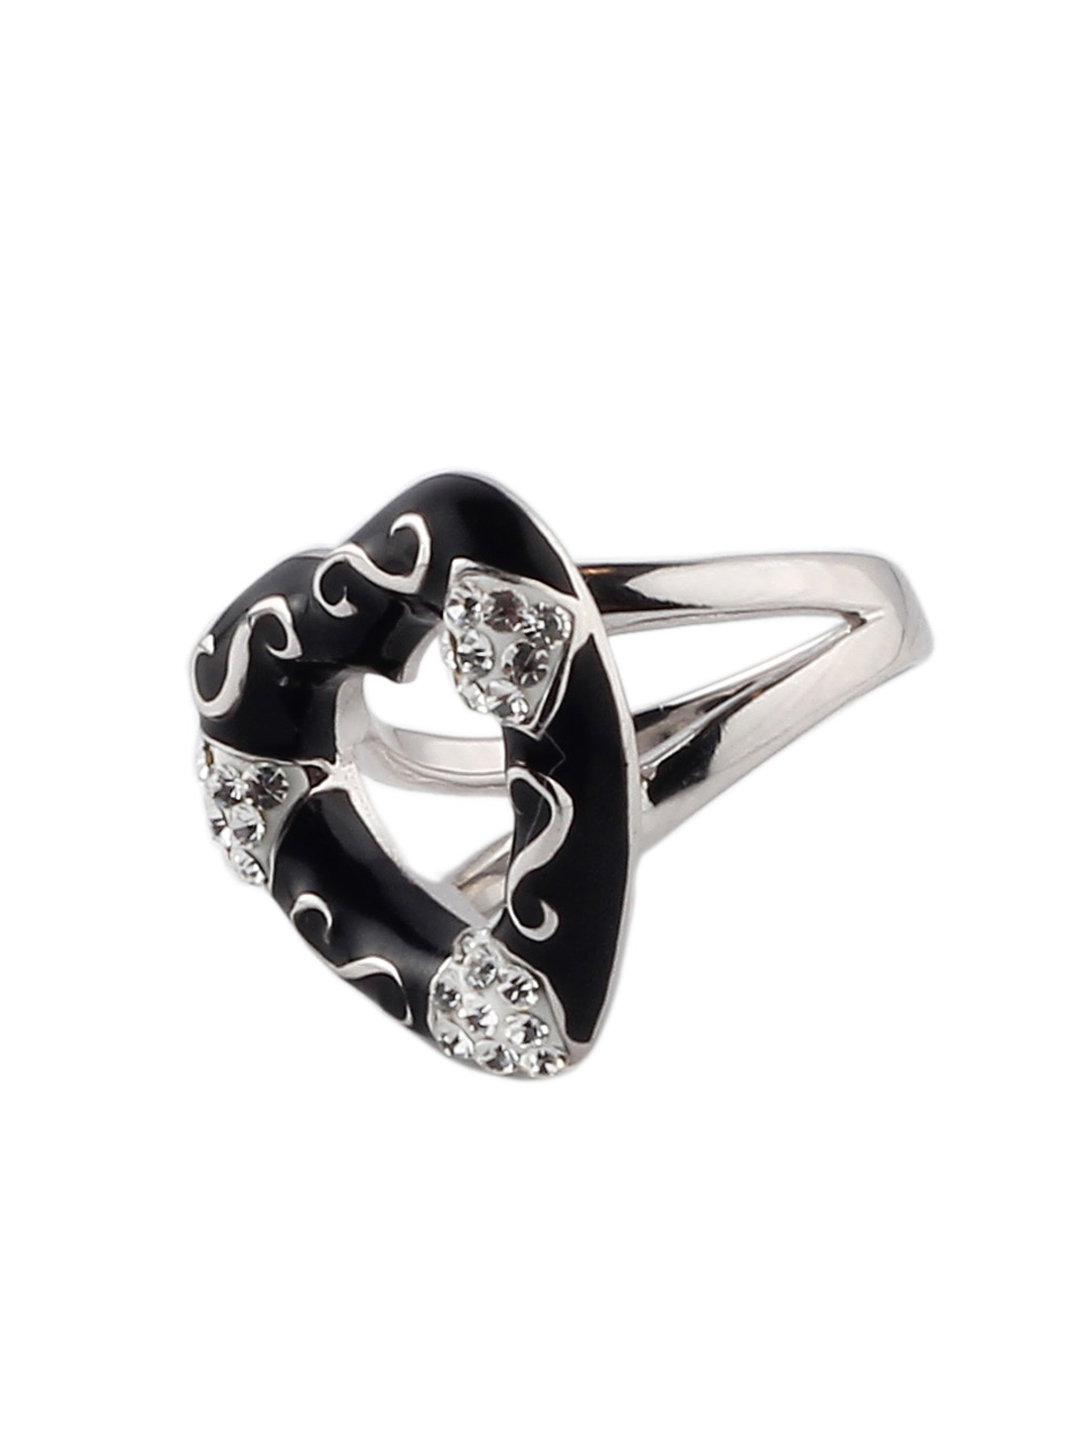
Lucera Silver Ring
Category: Accessories / Jewellery / Ring
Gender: Women
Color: Silver
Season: Summer 2015
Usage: Casual